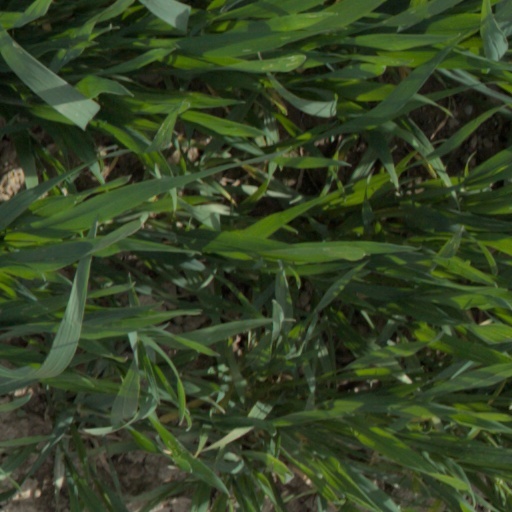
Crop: wheat